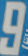
Number: 9